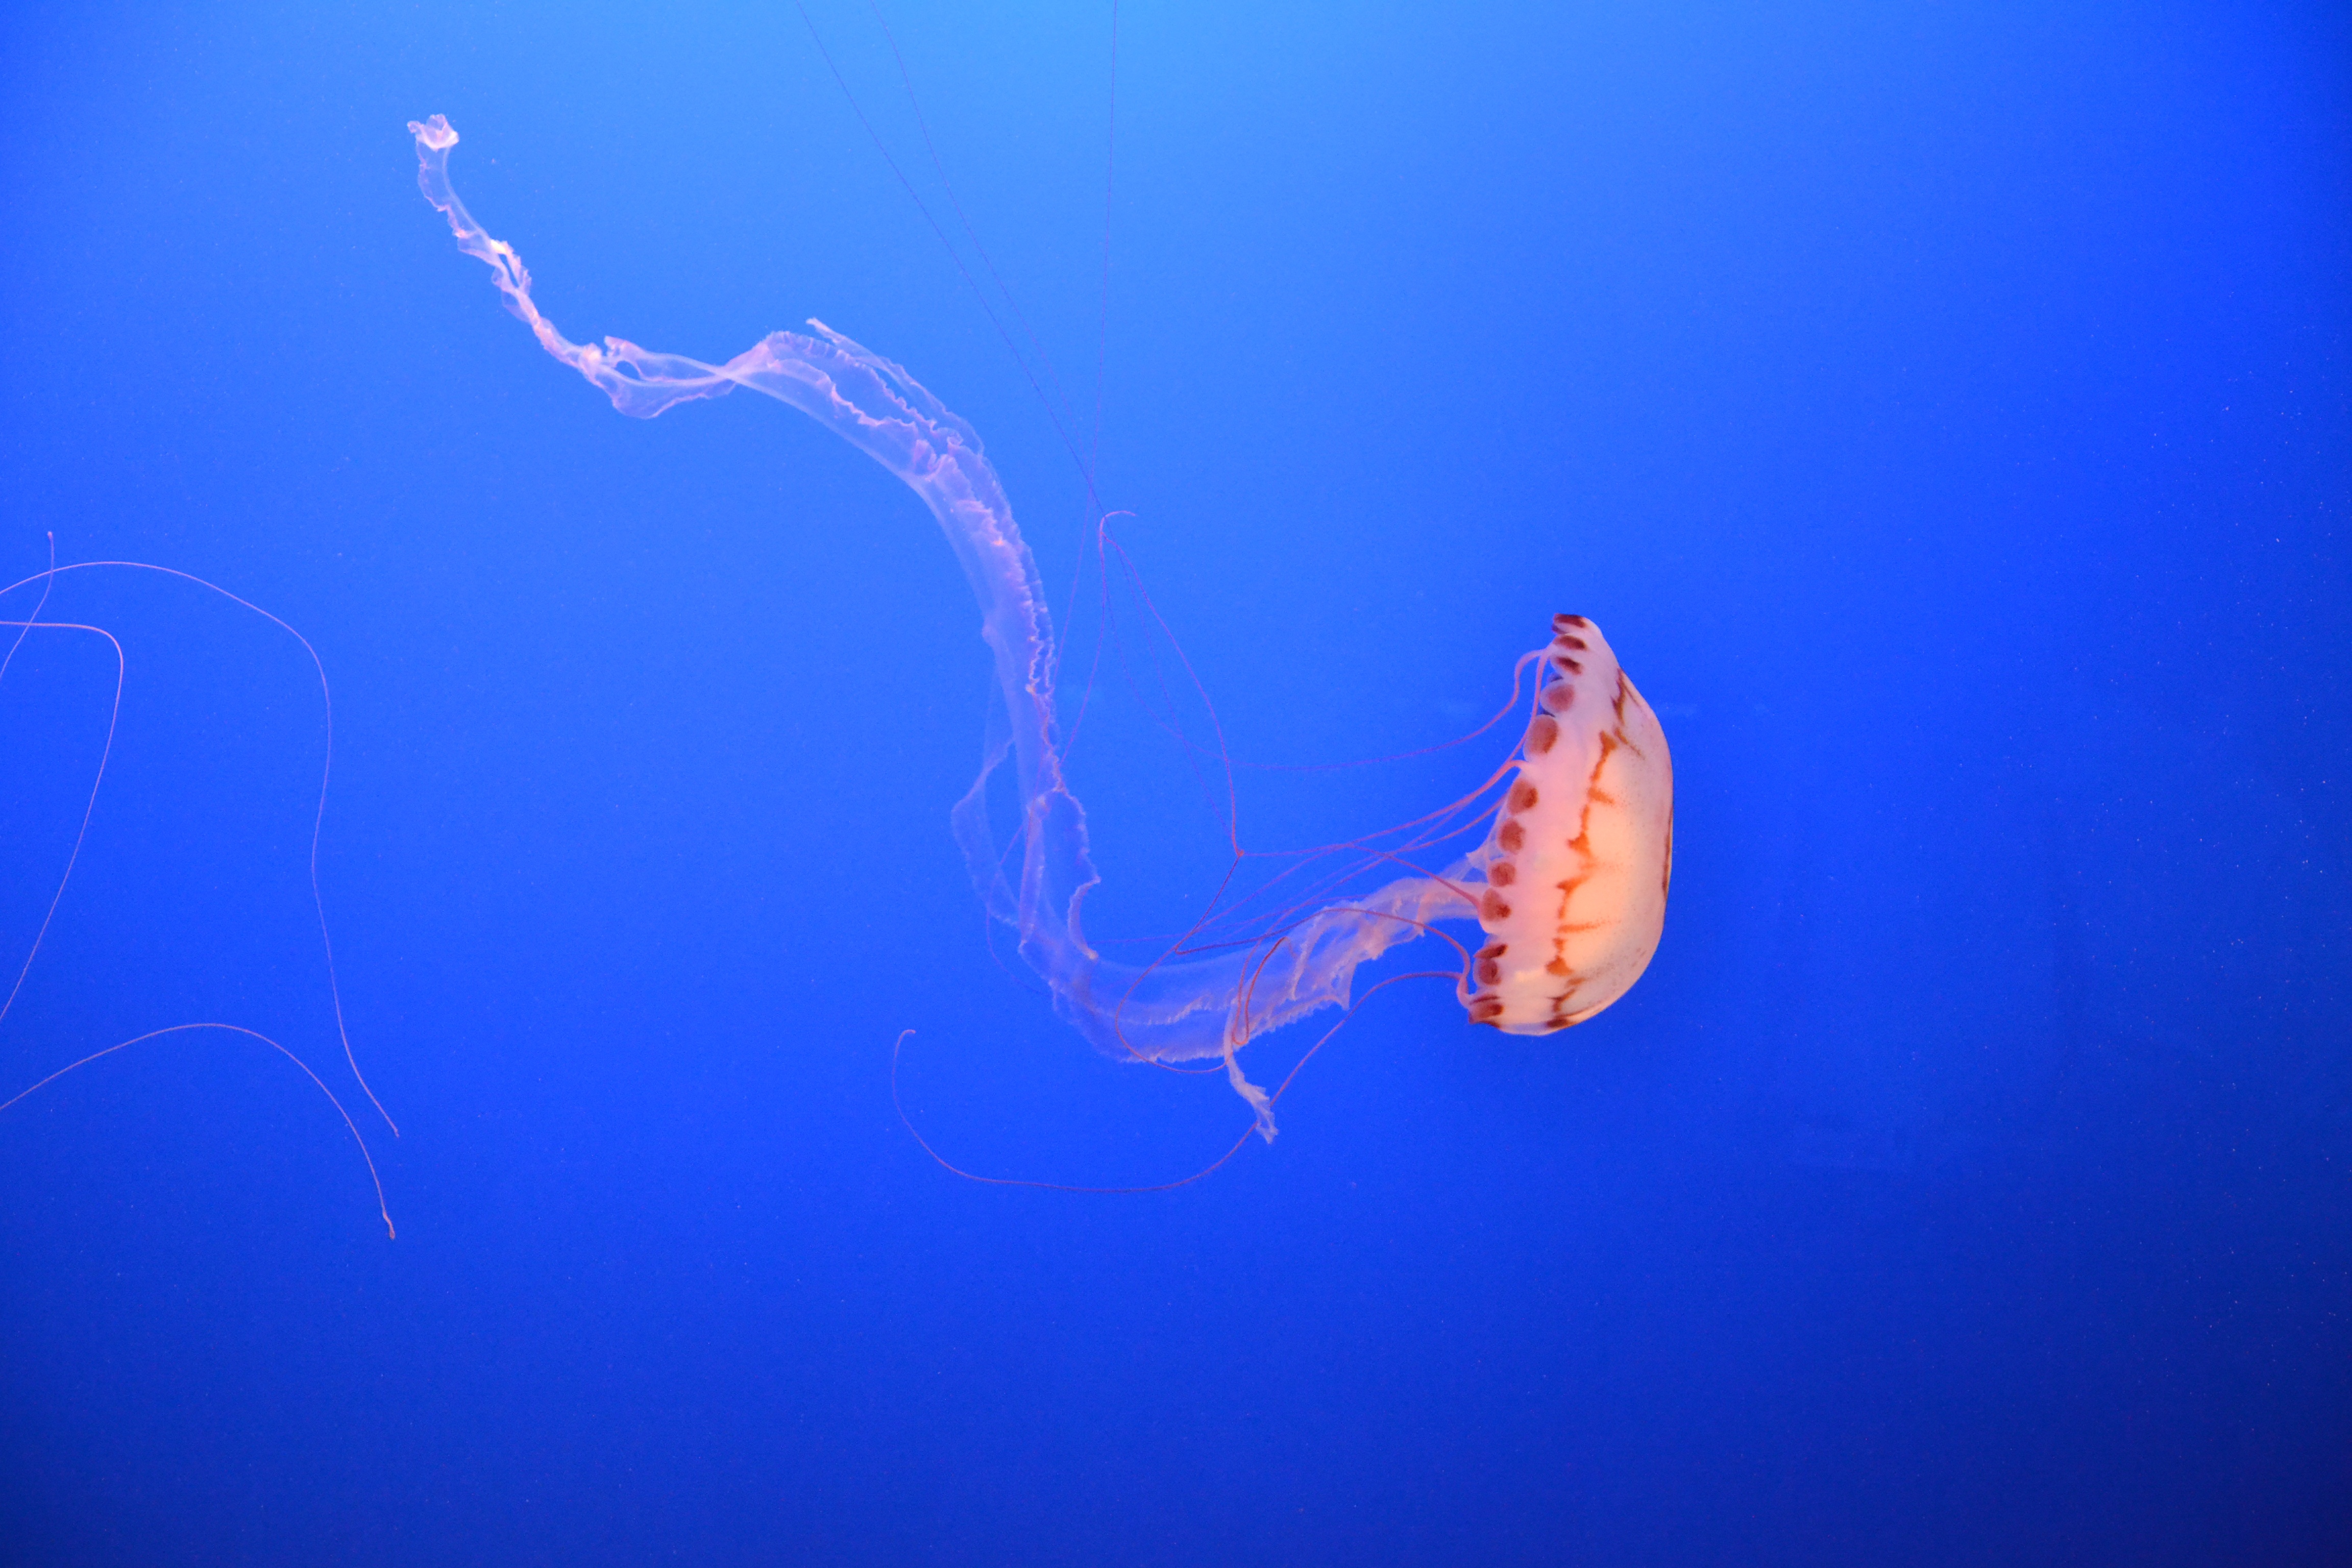
sea, ocean, underwater, biology, jellyfish, sealife, invertebrate, aquarium, cnidaria, marine biology, marine invertebrates